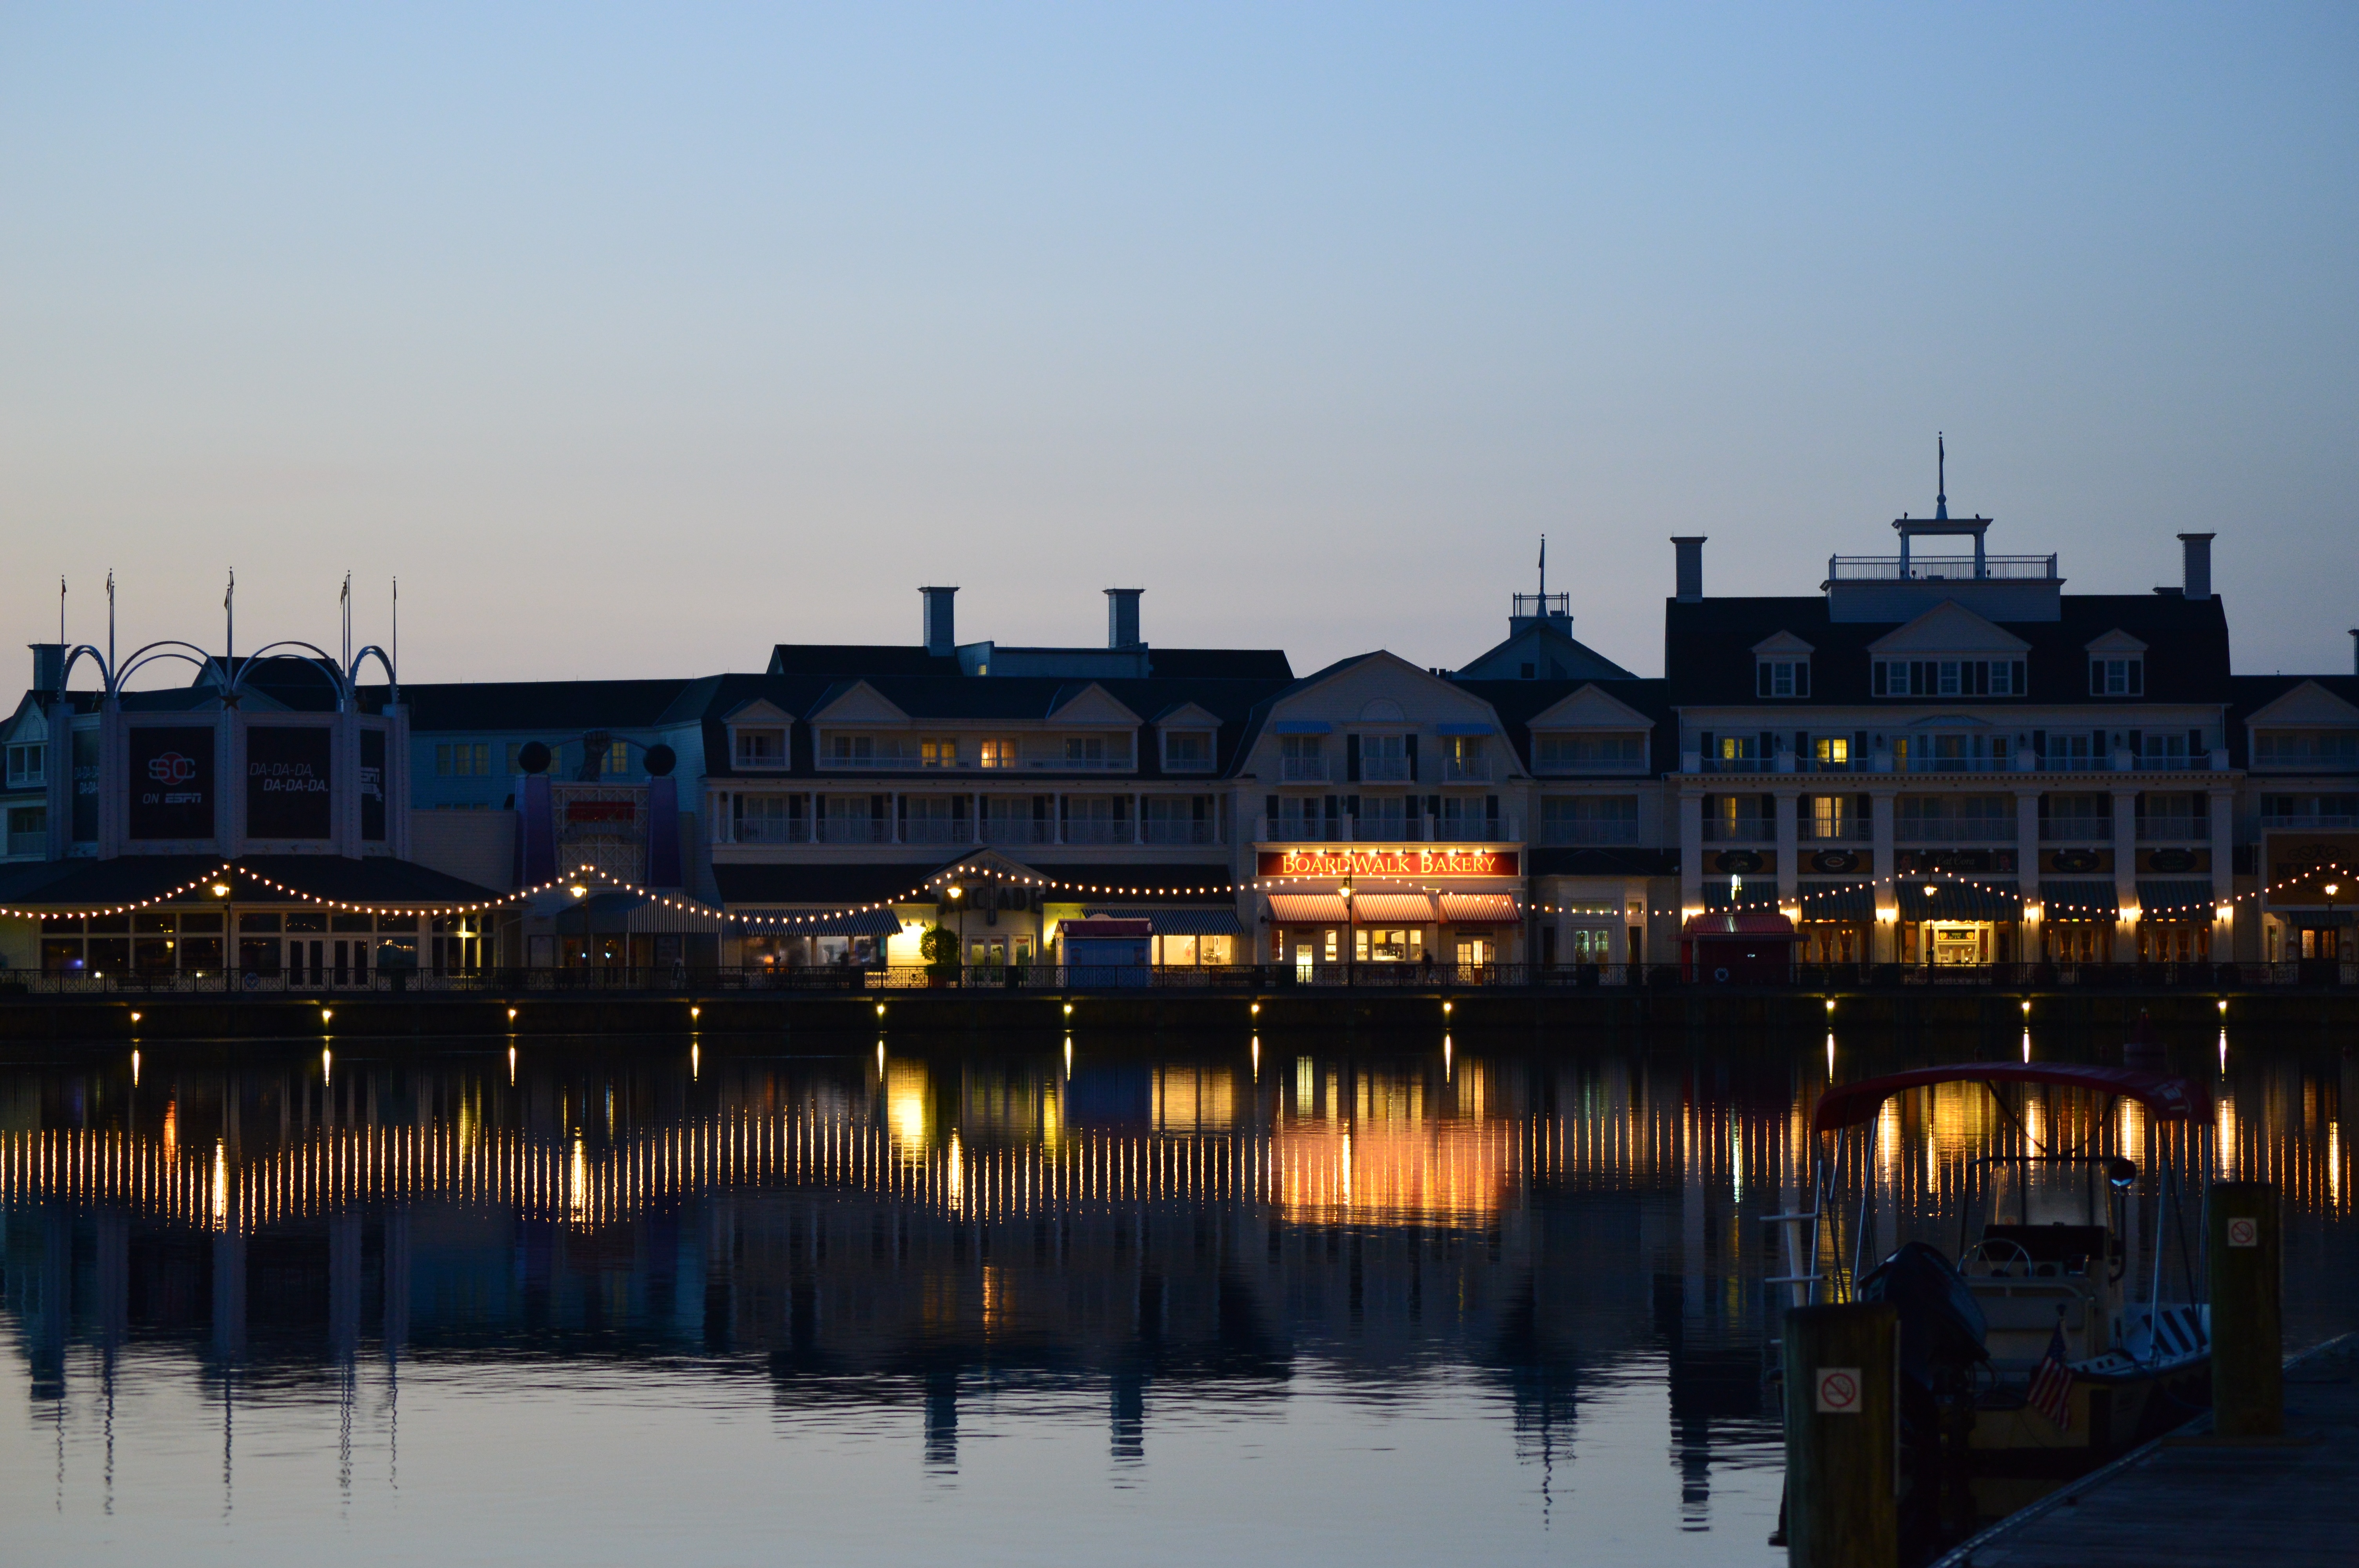
dawn, cityscape, city, skyline, town, dusk, evening, scenic, buildings, travel, tourism, waterline, harbor, vacation, traveler, landscape, water reflections